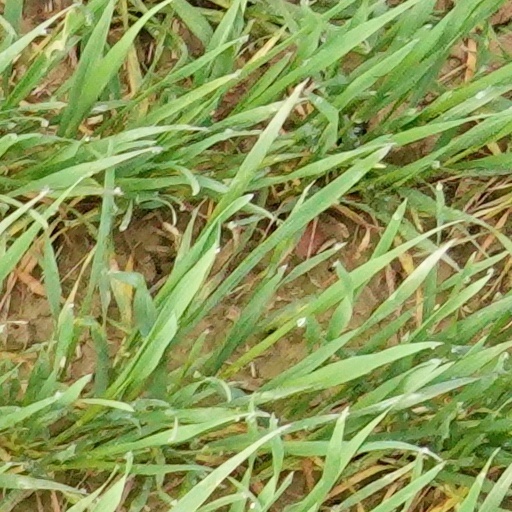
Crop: wheat